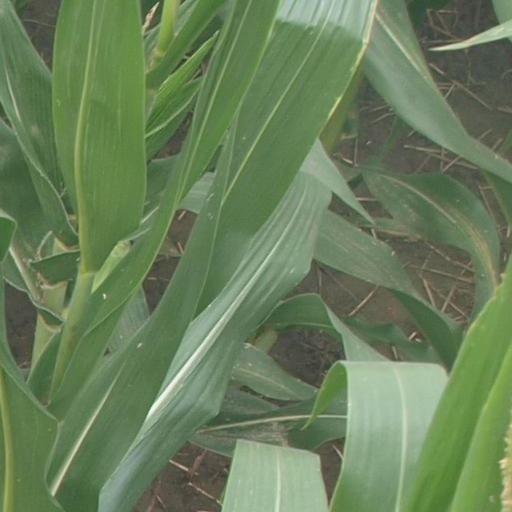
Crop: maize; corn